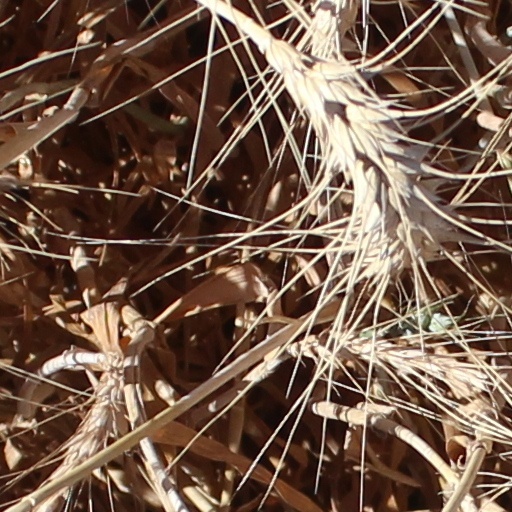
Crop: wheat